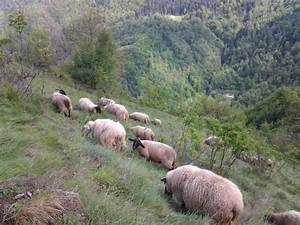
Label: pecora